Pensacola Museum of Art

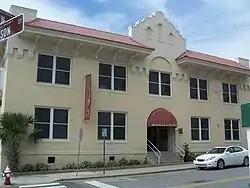

The Pensacola Museum of Art (PMA) is an art museum located in downtown Pensacola, Florida. PMA is accredited by the American Alliance of Museums. It was founded in 1954 by a group of women from the American Association of University Women. Since 2016, it is a University of West Florida Art Museum.